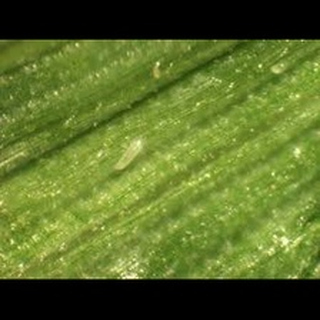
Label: wheat_mite